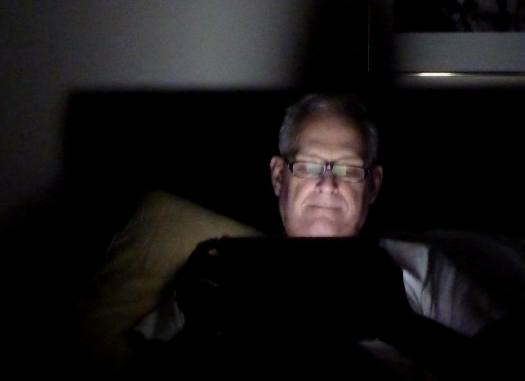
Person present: Yes